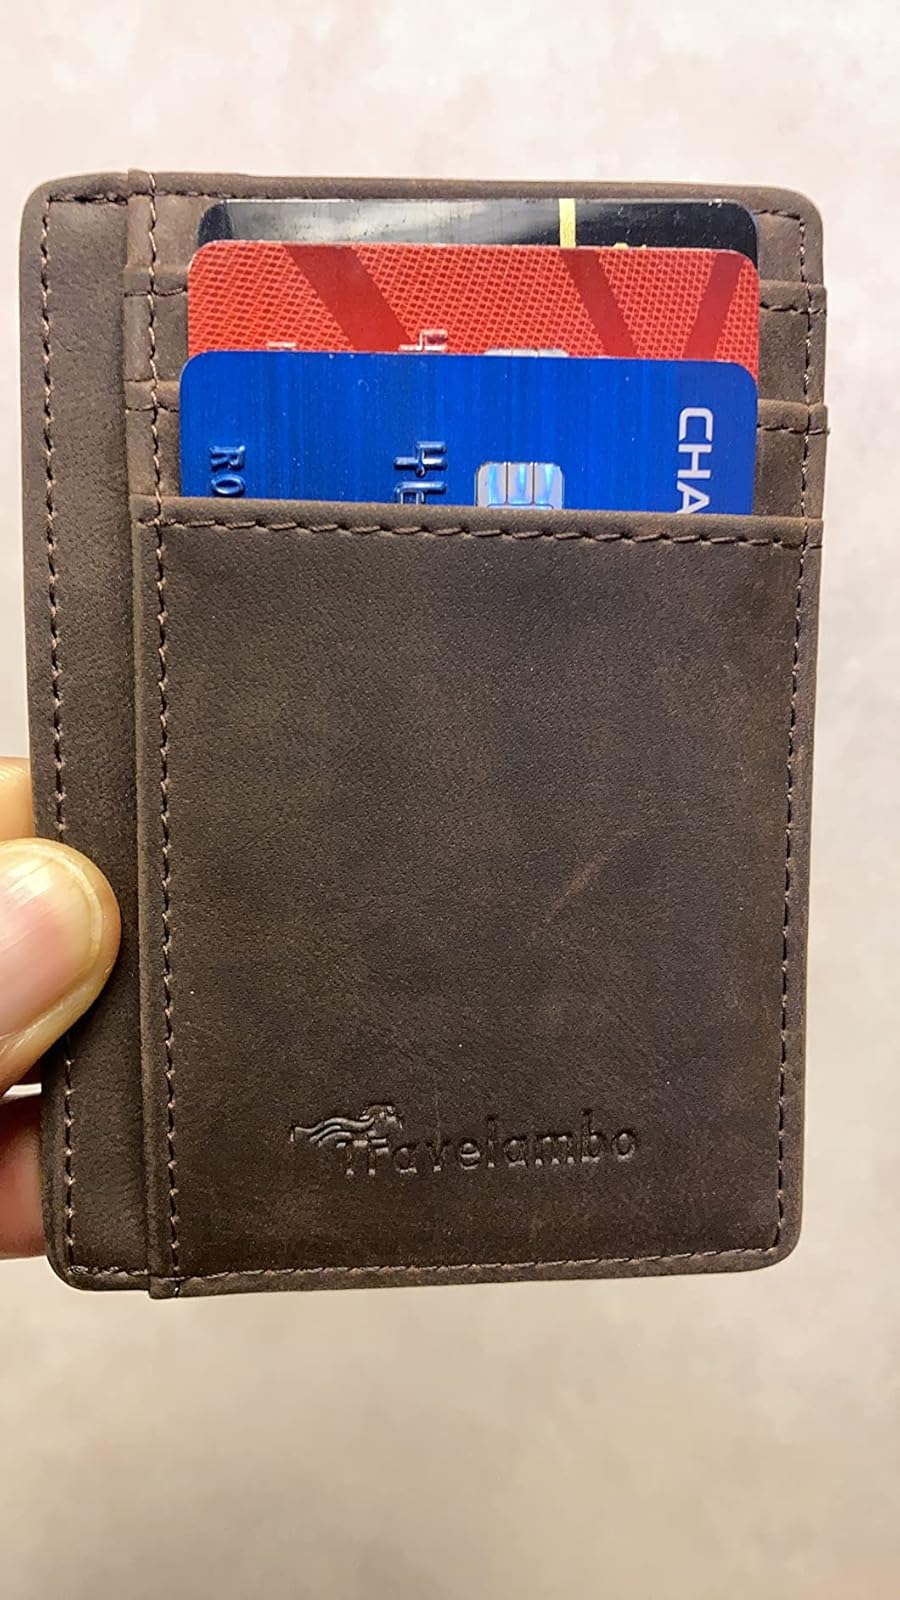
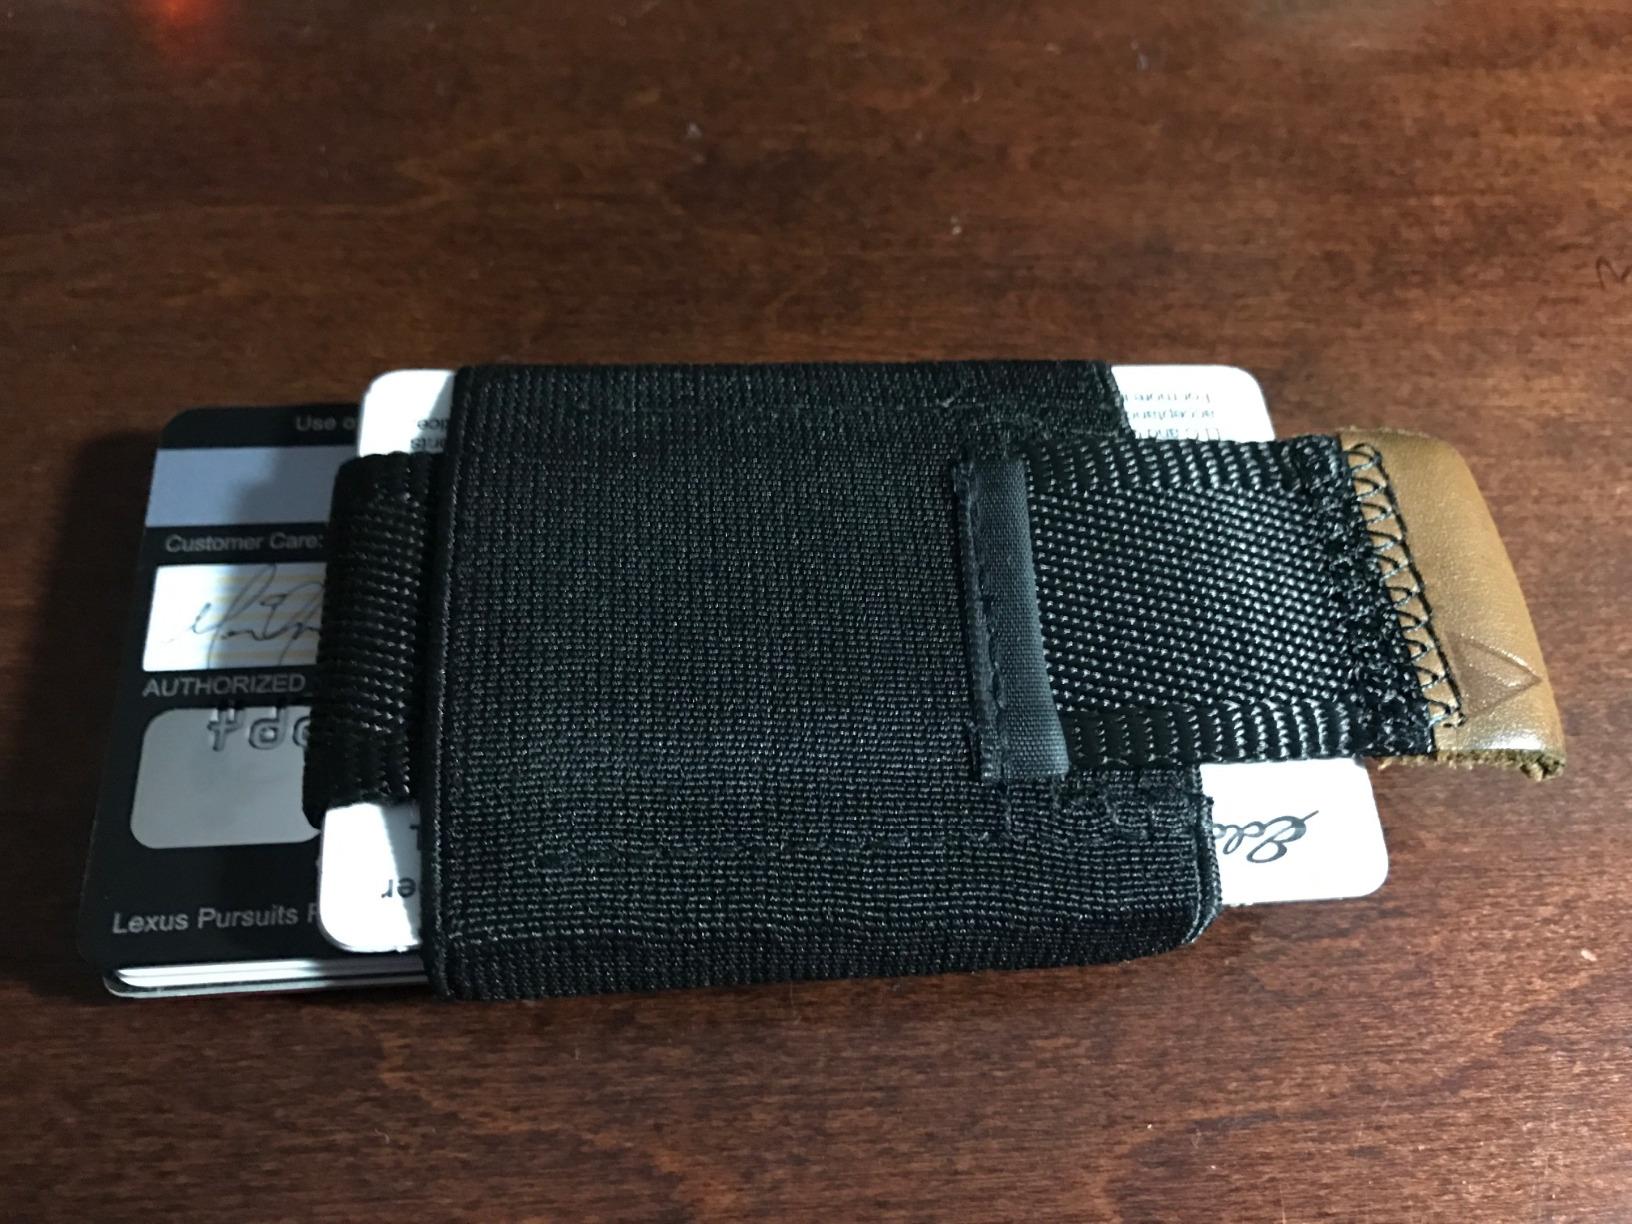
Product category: accessories_wallet
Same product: no